Landing

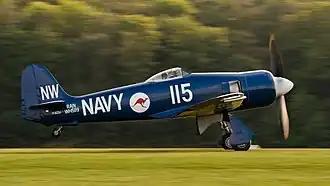
Landing of Hawker Sea Fury FB 10

Landing is the last part of a flight, where a flying animal, aircraft, or spacecraft returns to the ground. When the flying object returns to water, the process is called alighting, although it is commonly called "landing", "touchdown" or "splashdown" as well. A normal aircraft flight would include several parts of flight including taxi, takeoff, climb, cruise, descent and landing.